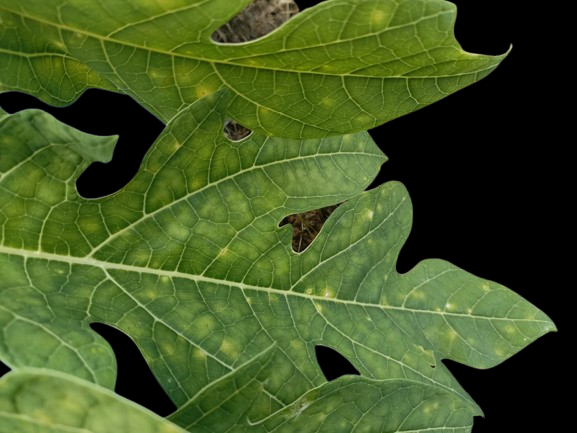
Crop: Papaya
Label: Pathogen_symptoms